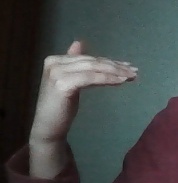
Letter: khaa